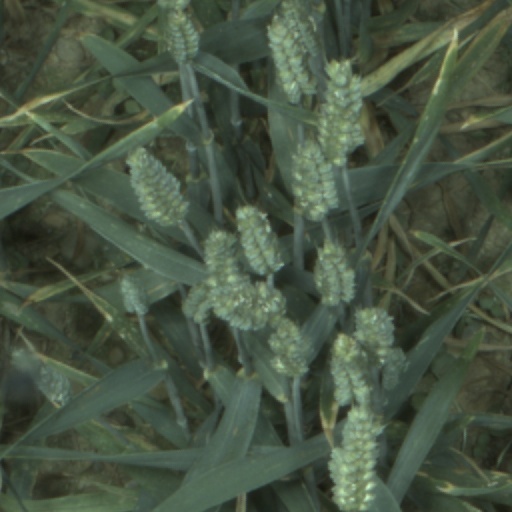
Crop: wheat